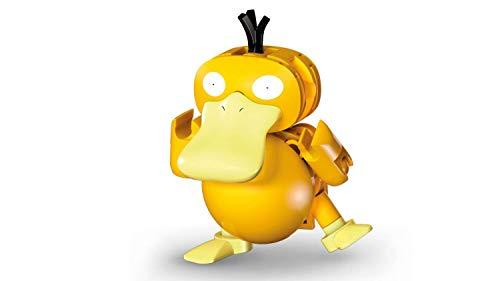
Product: Mega Construx Pokémon Psyduck
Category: Toys & Games | Building Toys | Building Sets
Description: Display with other Pokémon construction sets from Mega Construe.
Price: $9.10
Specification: ProductDimensions:4.5x8x10.4inches|ItemWeight:1.92ounces|ShippingWeight:1.92ounces(Viewshippingratesandpolicies)|ASIN:B07V34LGW9|Itemmodelnumber:GFV72|Manufacturerrecommendedage:6-10years